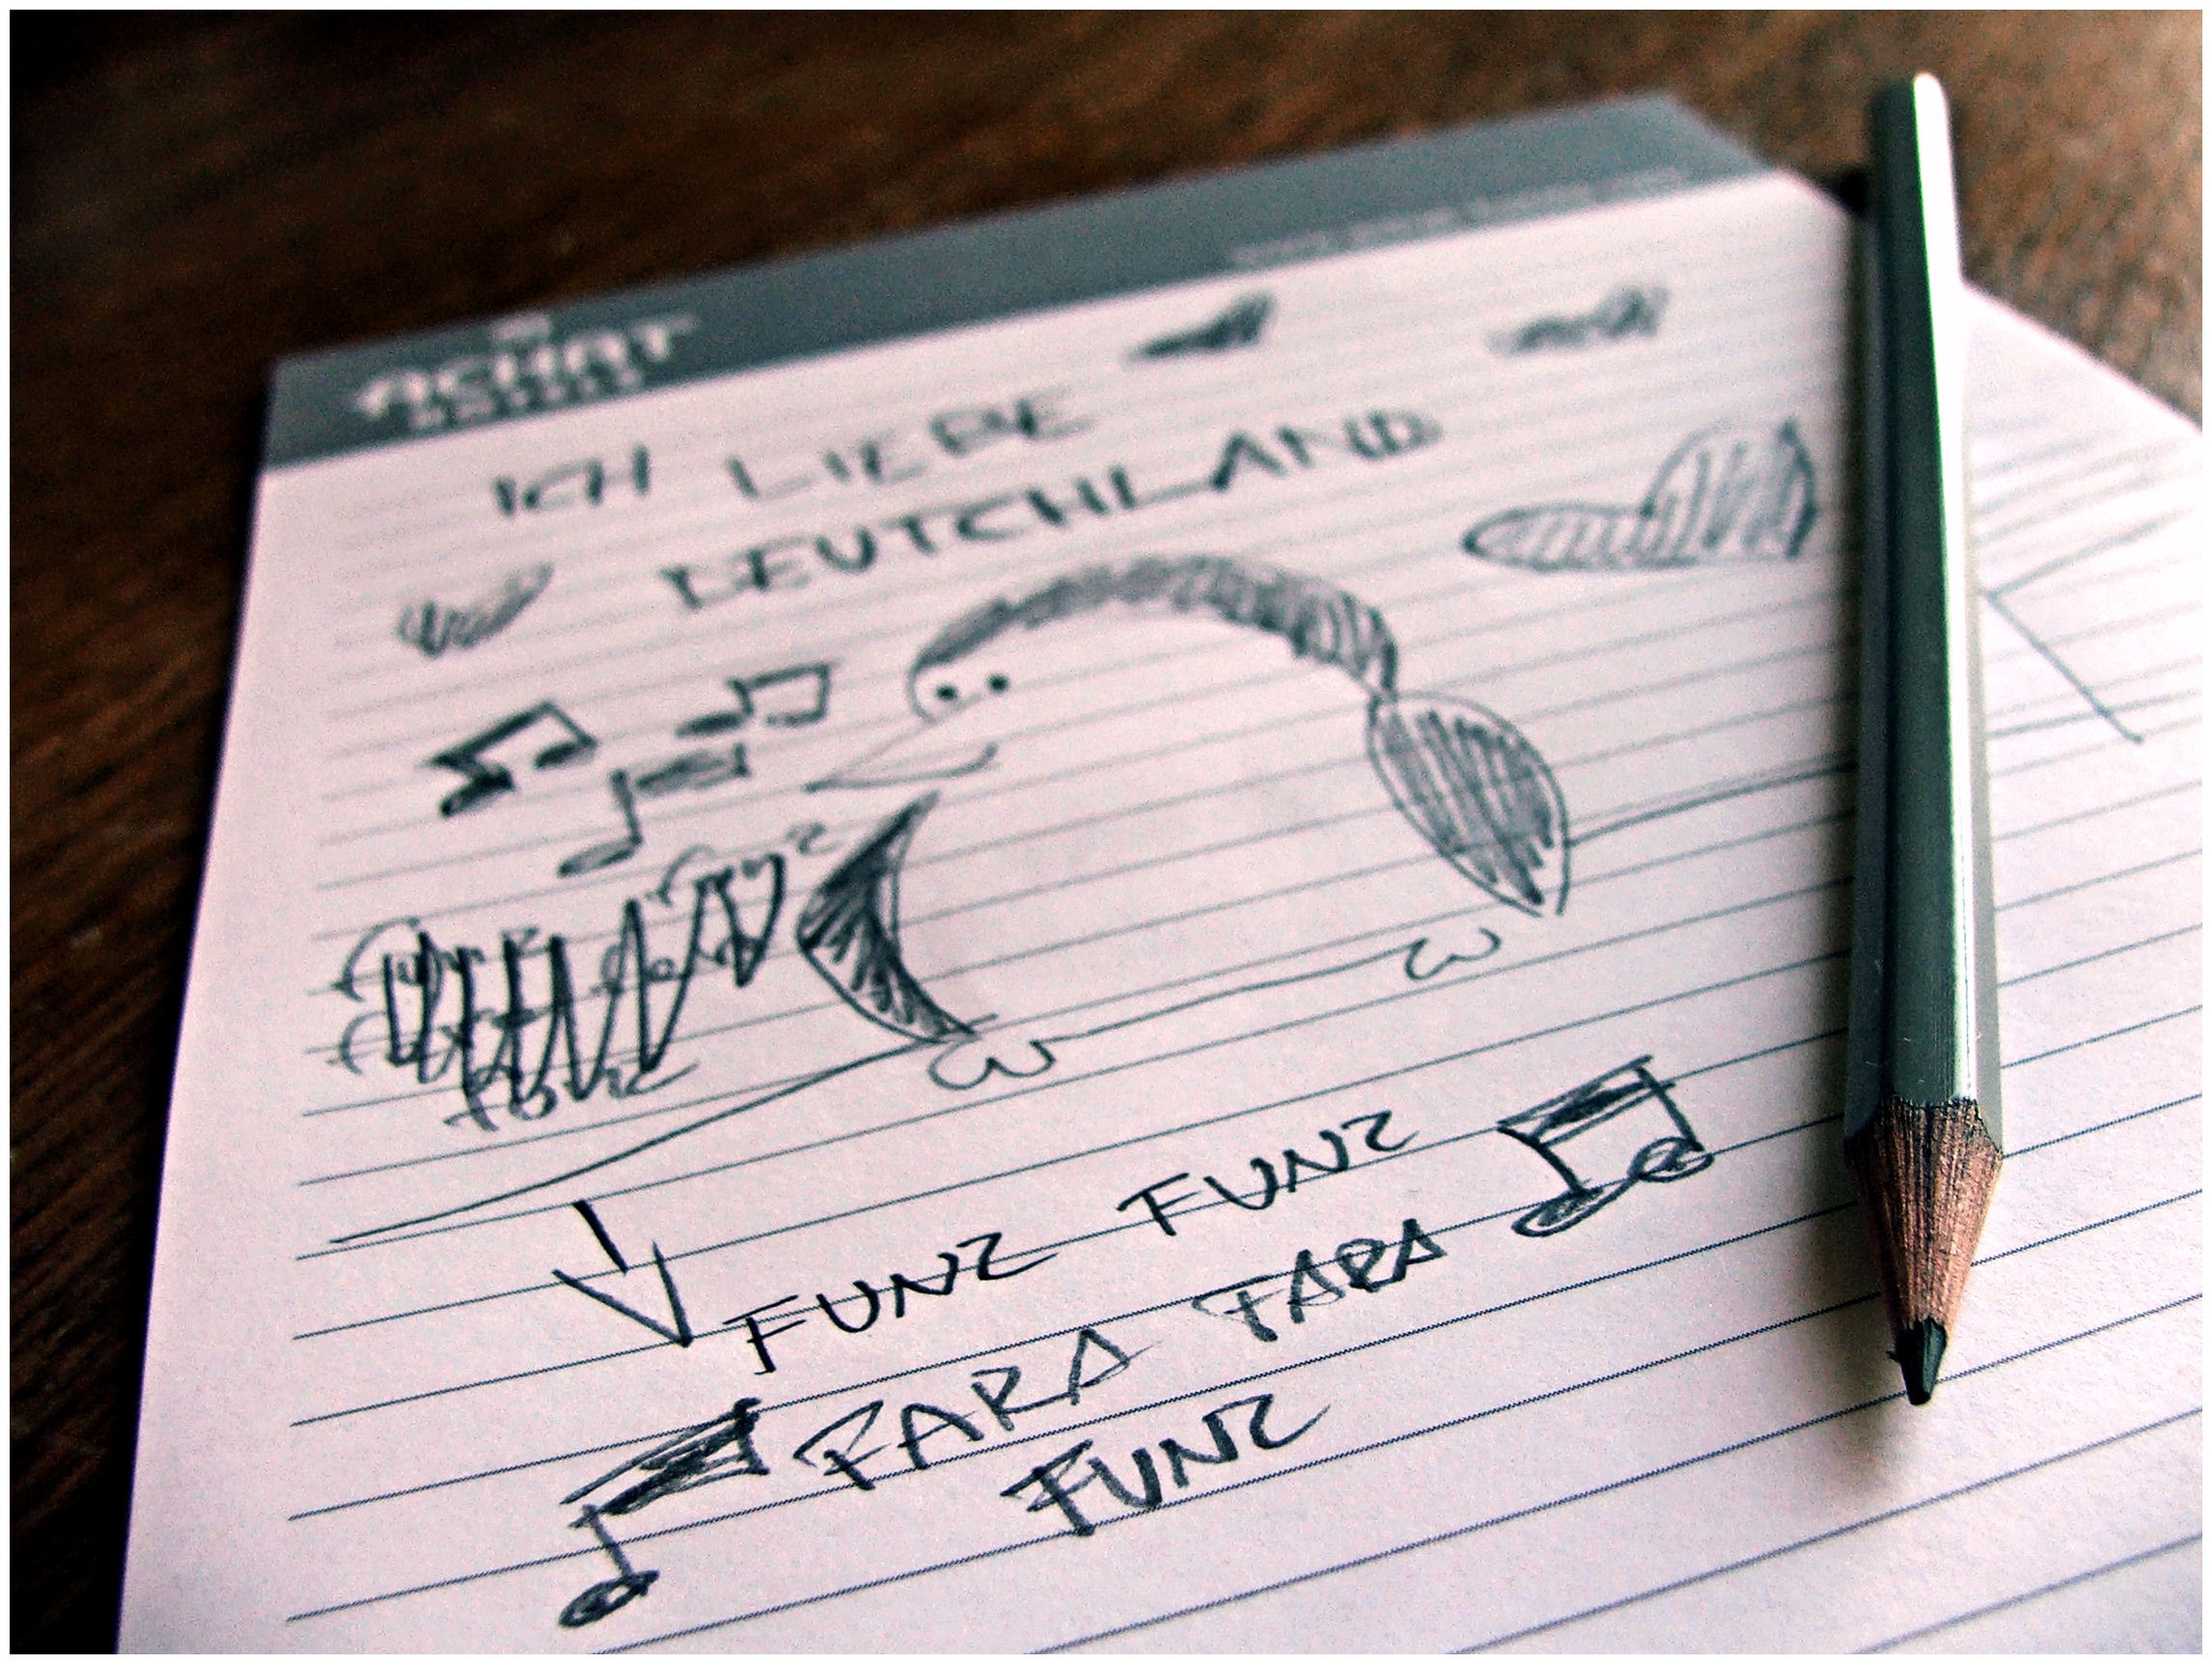
writing, pencil, music, notepad, paper, note, brand, font, sketch, text, handwriting, calligraphy, document, pad, cartoon, memo, scratch pad, pad of paper